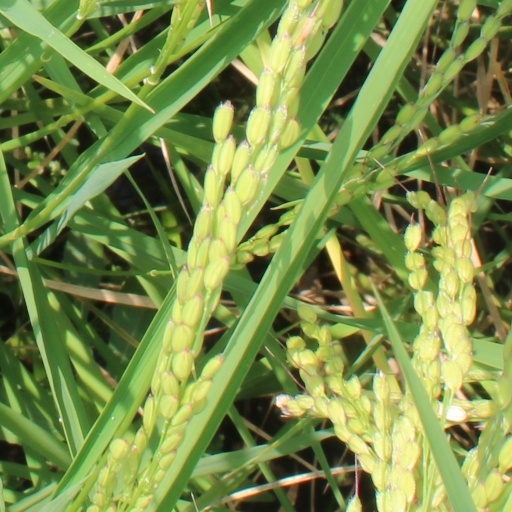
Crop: rice